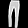
Label: Trouser